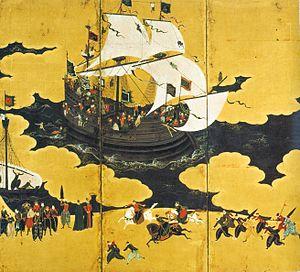
Les grandes découvertes sont la période historique qui s'étend du début du XVᵉ siècle jusqu'au début du XVIIᵉ siècle. Durant cette période, les monarchies et de riches compagnies commerciales européennes financent de grandes expéditions dans le but d'explorer le monde, cartographier la planète et établir des contacts directs avec l'Afrique, l'Amérique, l'Asie et l'Océanie. L'expression d’Âge des découvertes est également utilisée par les cartographes.
La peinture japonaise, l'un des plus anciens et des plus raffinés des arts visuels japonais, comprend une grande variété de genres et de styles. Comme c'est le cas dans l'histoire des arts japonais en général, la longue histoire de la peinture japonaise présente à la fois la synthèse mais aussi la concurrence entre l'esthétique japonaise native et l'adaptation d'idées importées, principalement de la peinture chinoise, particulièrement influente dans un certain nombre de domaines.
L’histoire de la peinture traverse le temps et enjambe toutes les cultures.
L'école Kanō est l'une des écoles de peinture japonaise les plus célèbres. Il s'agit de peintres professionnels, laïques. Cette école fut créée par Kanō Masanobu vers le milieu du XVᵉ siècle et se perpétua jusqu'au XXᵉ siècle avec Yokoyama Taikan.